Ryūma Tonari

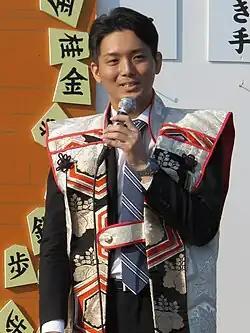
Tonari at a event in November 2017.

is a Japanese professional shogi player ranked 7-dan.